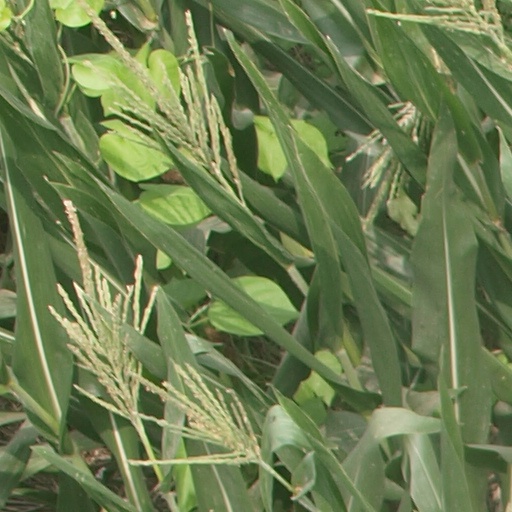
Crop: maize; corn